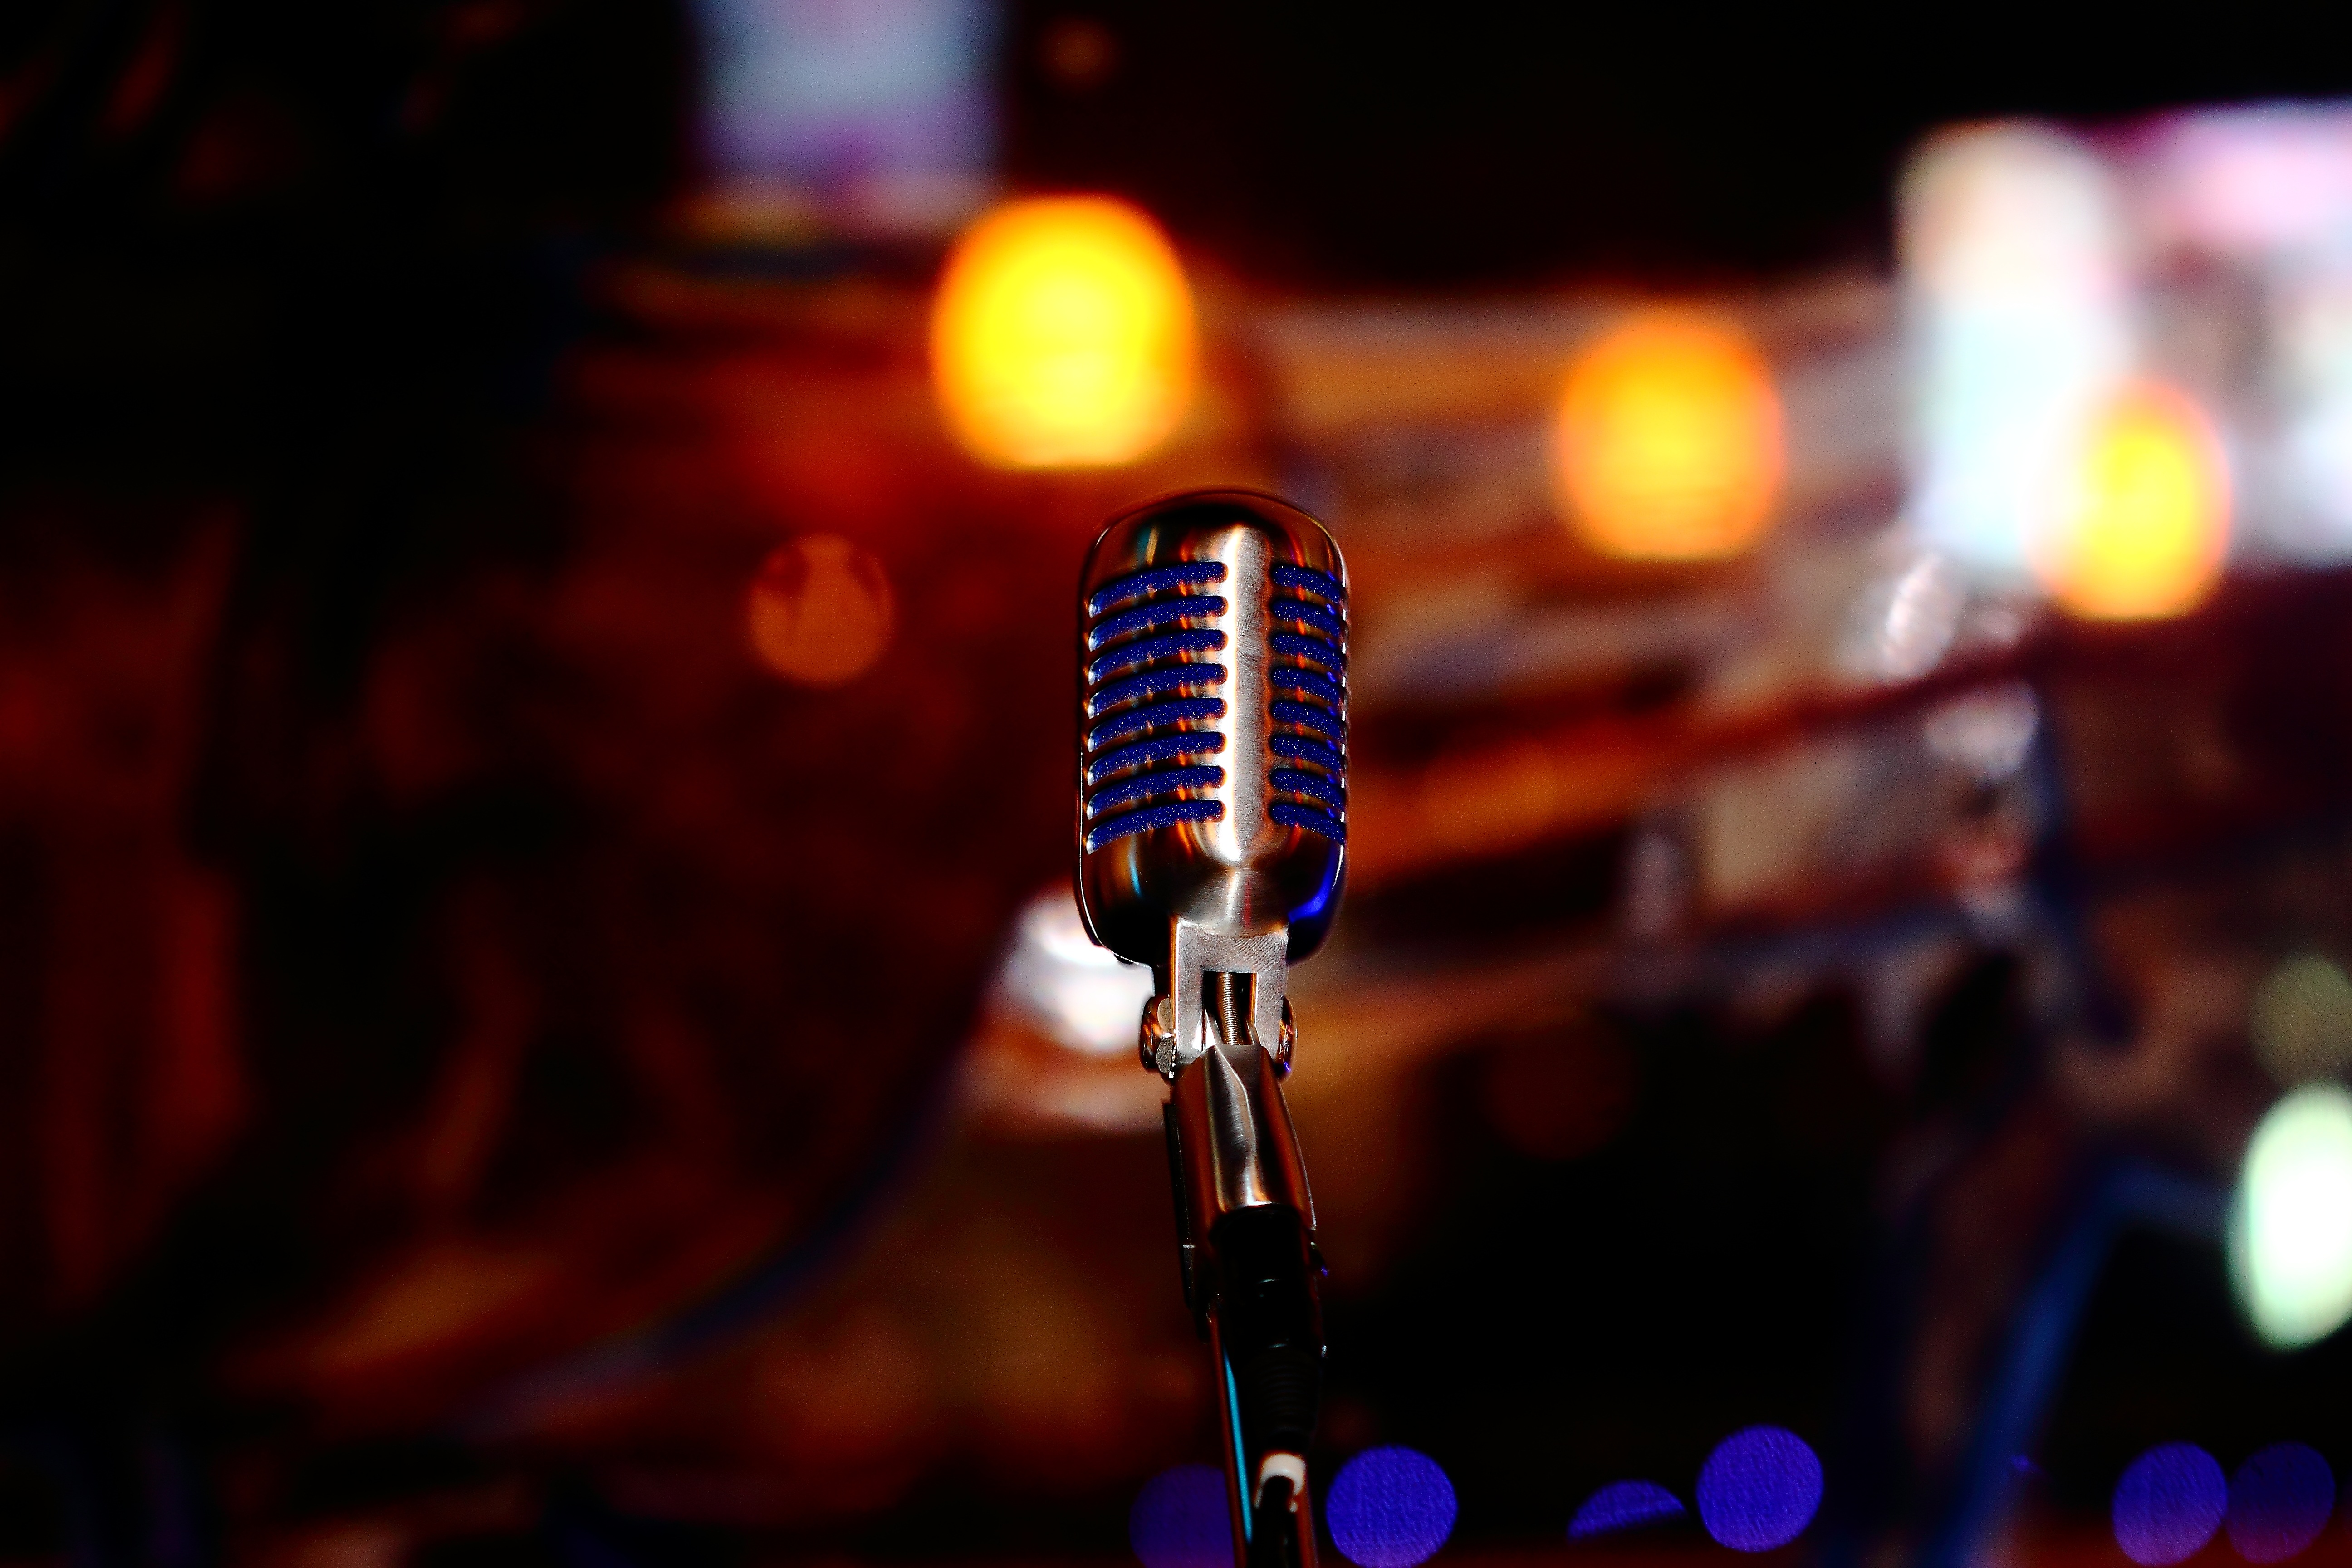
record, music, light, night, retro, concert, live, equipment, microphone, mic, studio, blue, lighting, sing, stage, chrome, audio, sound, entertainment, voice, vocal